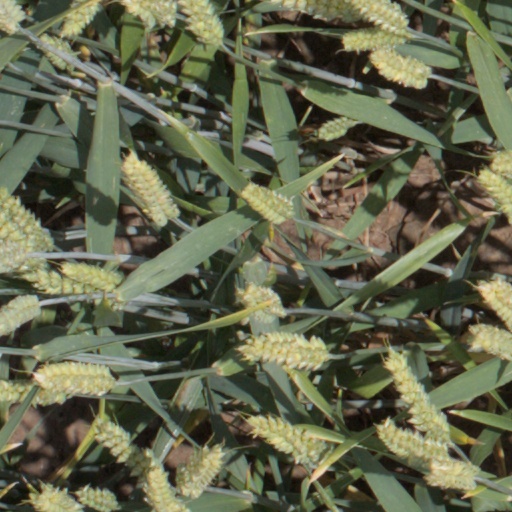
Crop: wheat